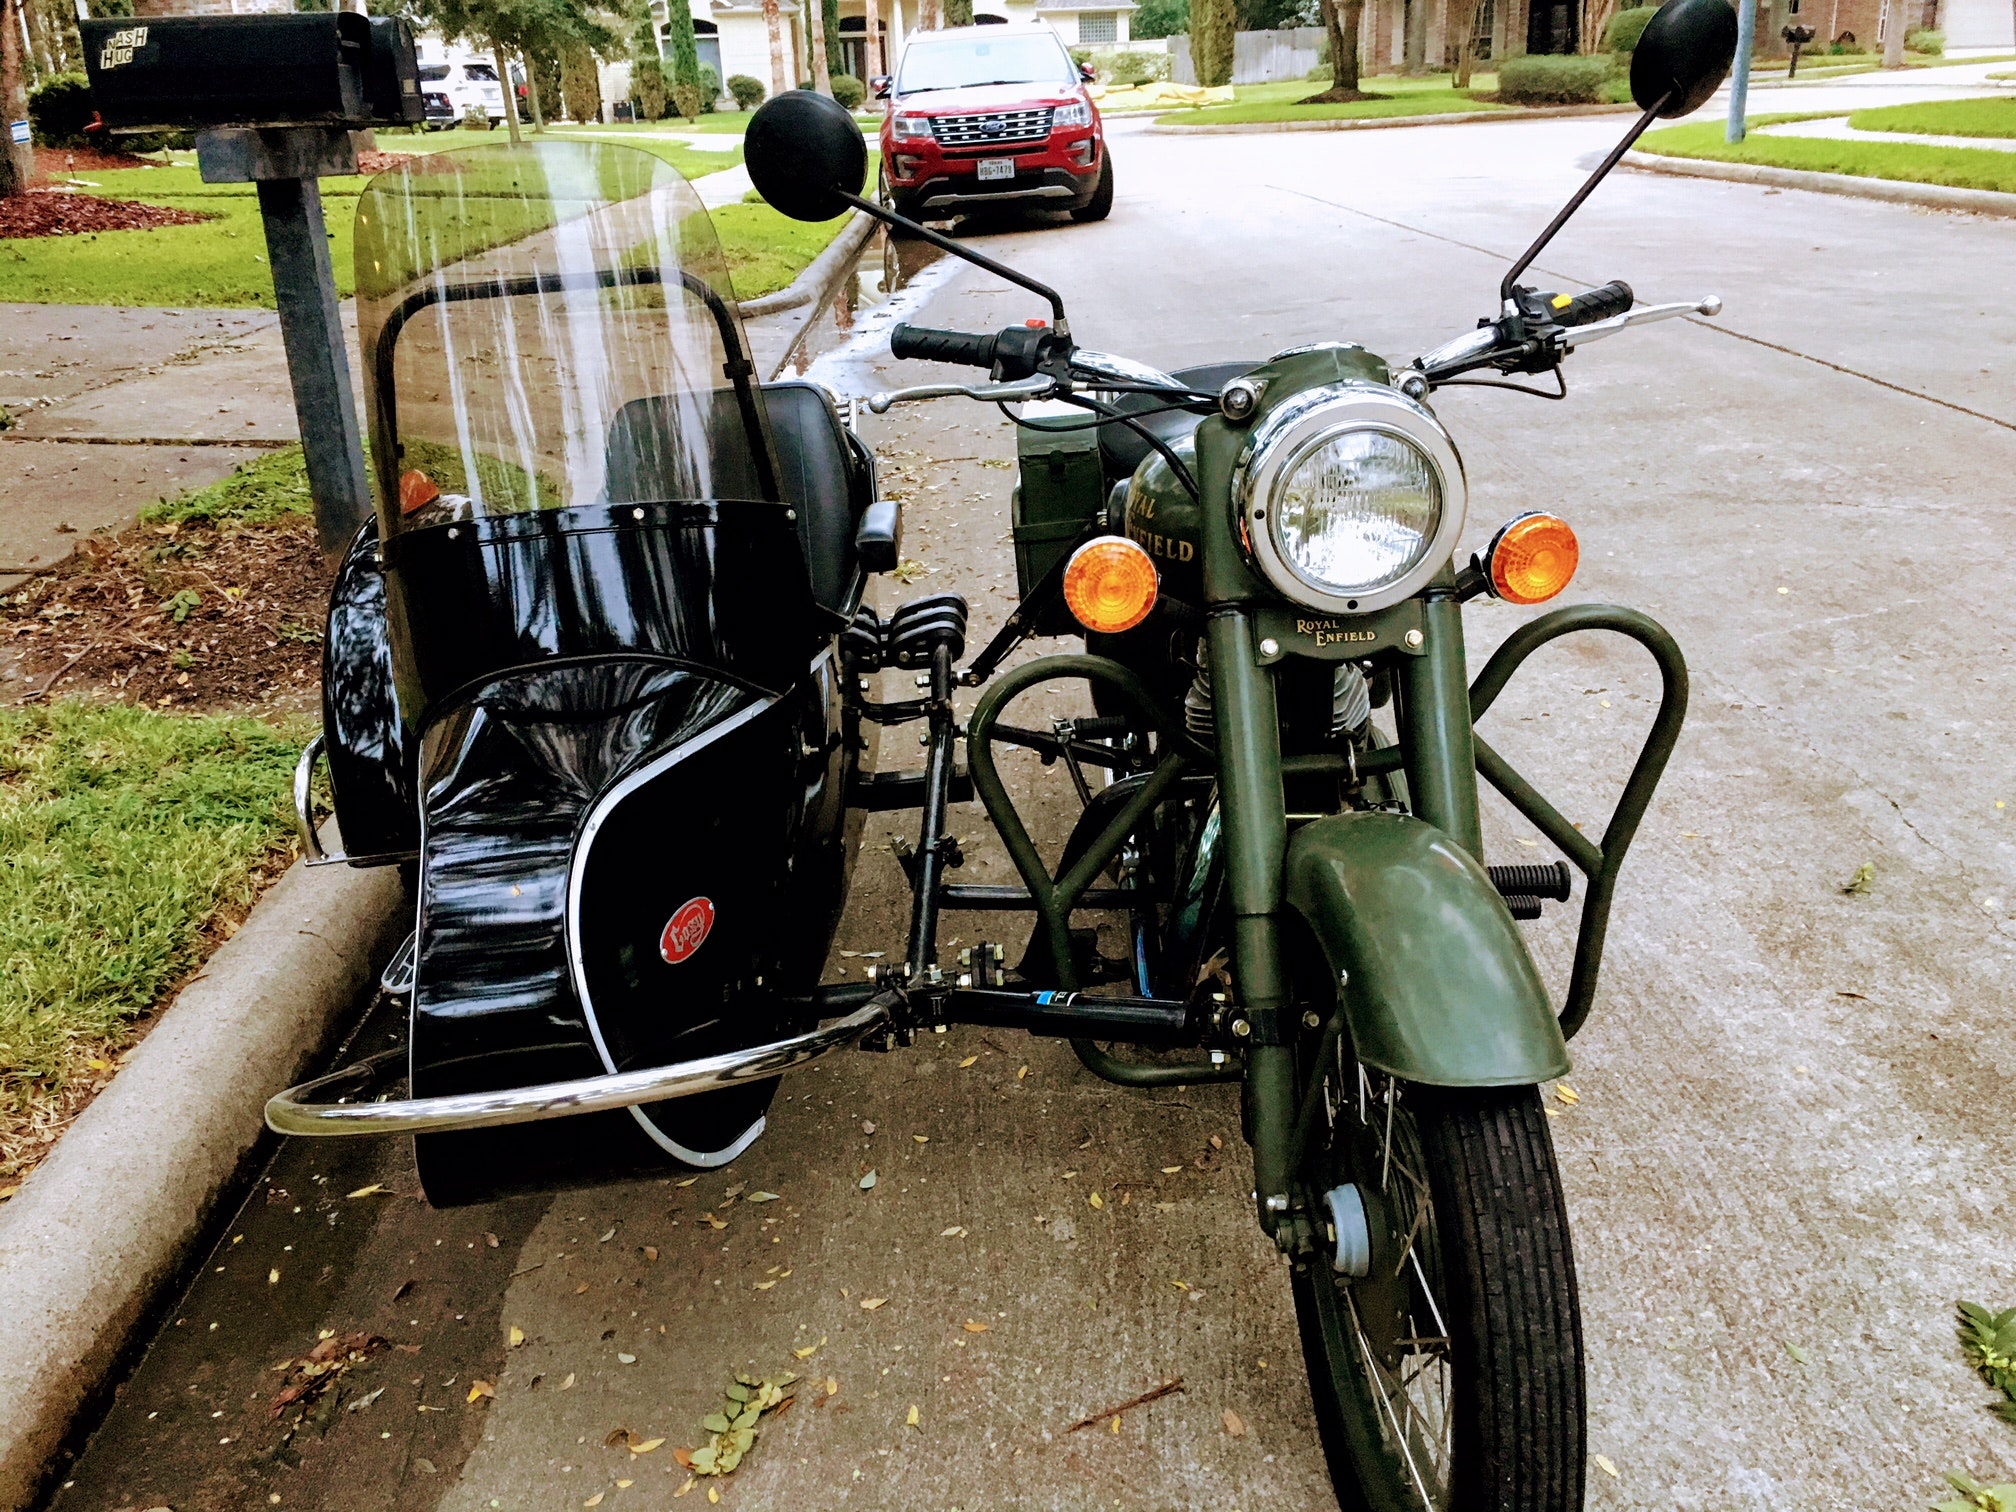
land vehicle, vehicle, motor vehicle, motorcycle, mode of transport, car, classic, automotive lighting, wheel, automotive wheel system, automotive tire, auto part, spoke, rim, headlamp